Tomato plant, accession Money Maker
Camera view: vertical (180 deg); turntable rotation: 270 degrees
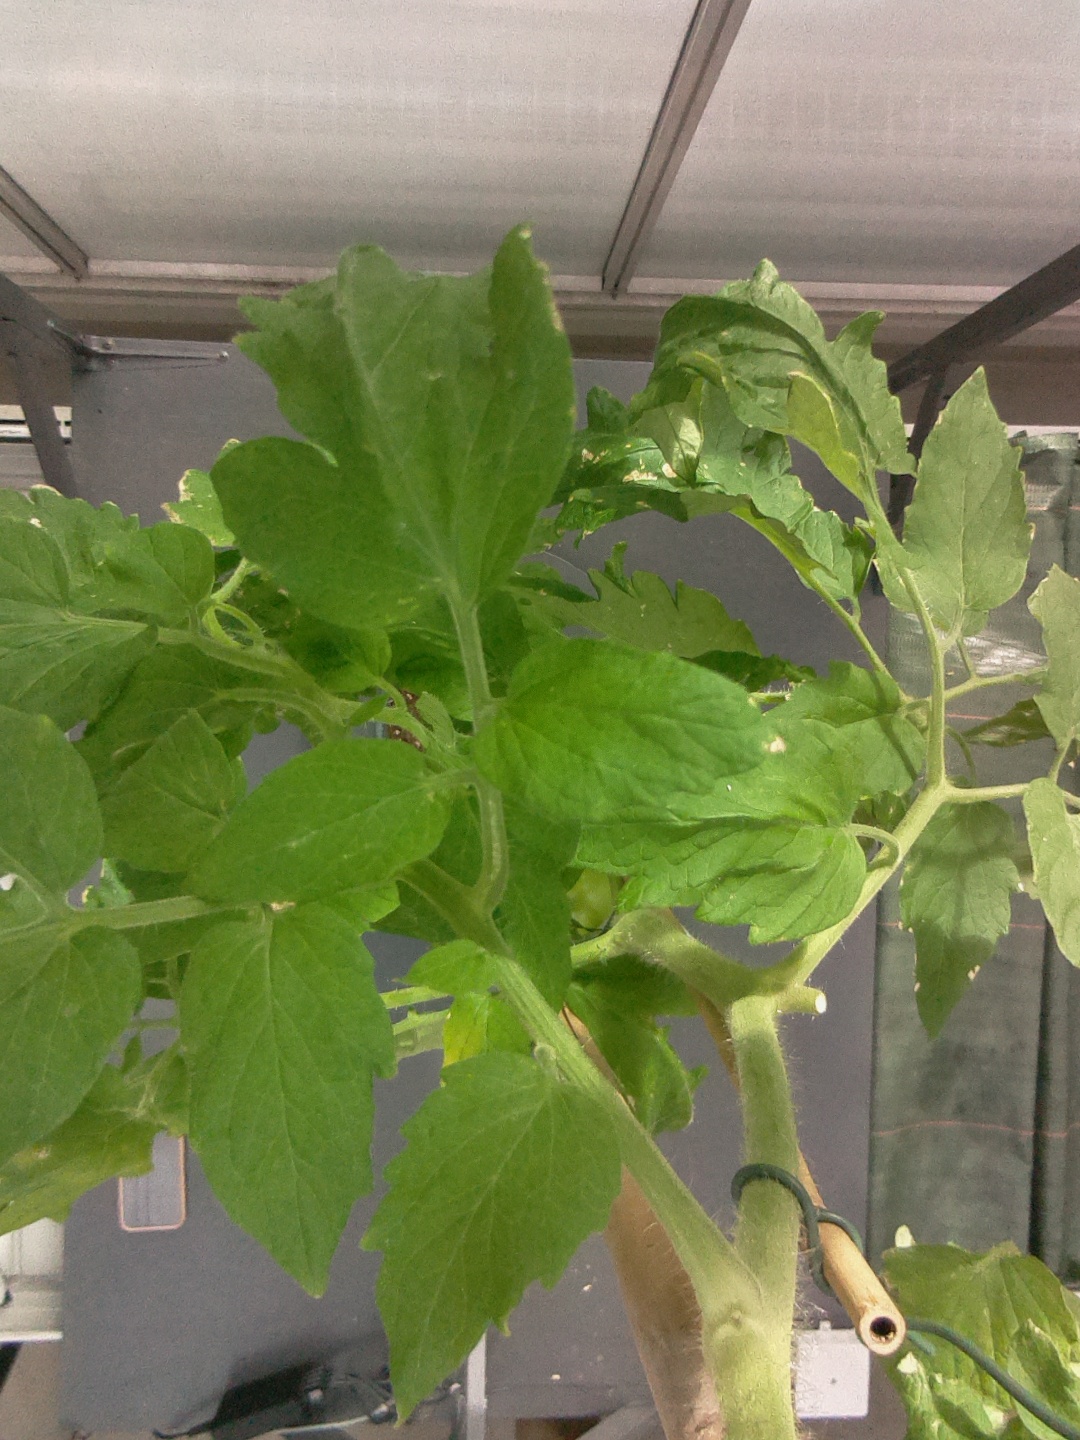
BBCH growth stage 75: 50%-60% of final fruit size